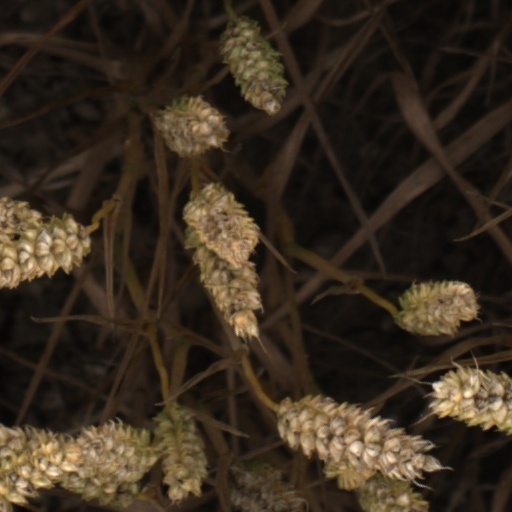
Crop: wheat